Question: Please indicate a possible affordance area of the surfboard that can be used for carrying
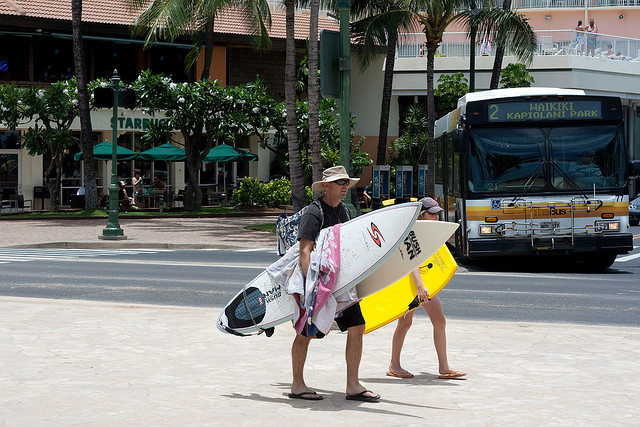
Answer: [219.5, 203.5, 411.5, 331.5]